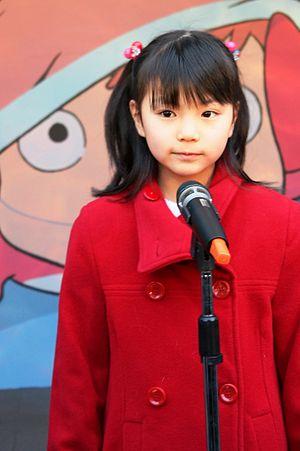
Ponyo sur la falaise est un film d'animation japonais du studio Ghibli, écrit et réalisé par Hayao Miyazaki et sorti en 2008. C'est le neuvième film que Miyazaki réalise au sein du studio Ghibli.
Nozomi Ōhashi, née le 9 mai 1999 à Tokyo, est une actrice et chanteuse japonaise. Elle est connue pour son rôle principal dans le film Ponyo sur la falaise d'Hayao Miyazaki en 2008. Elle participe aussi à de nombreuses séries télévisées.